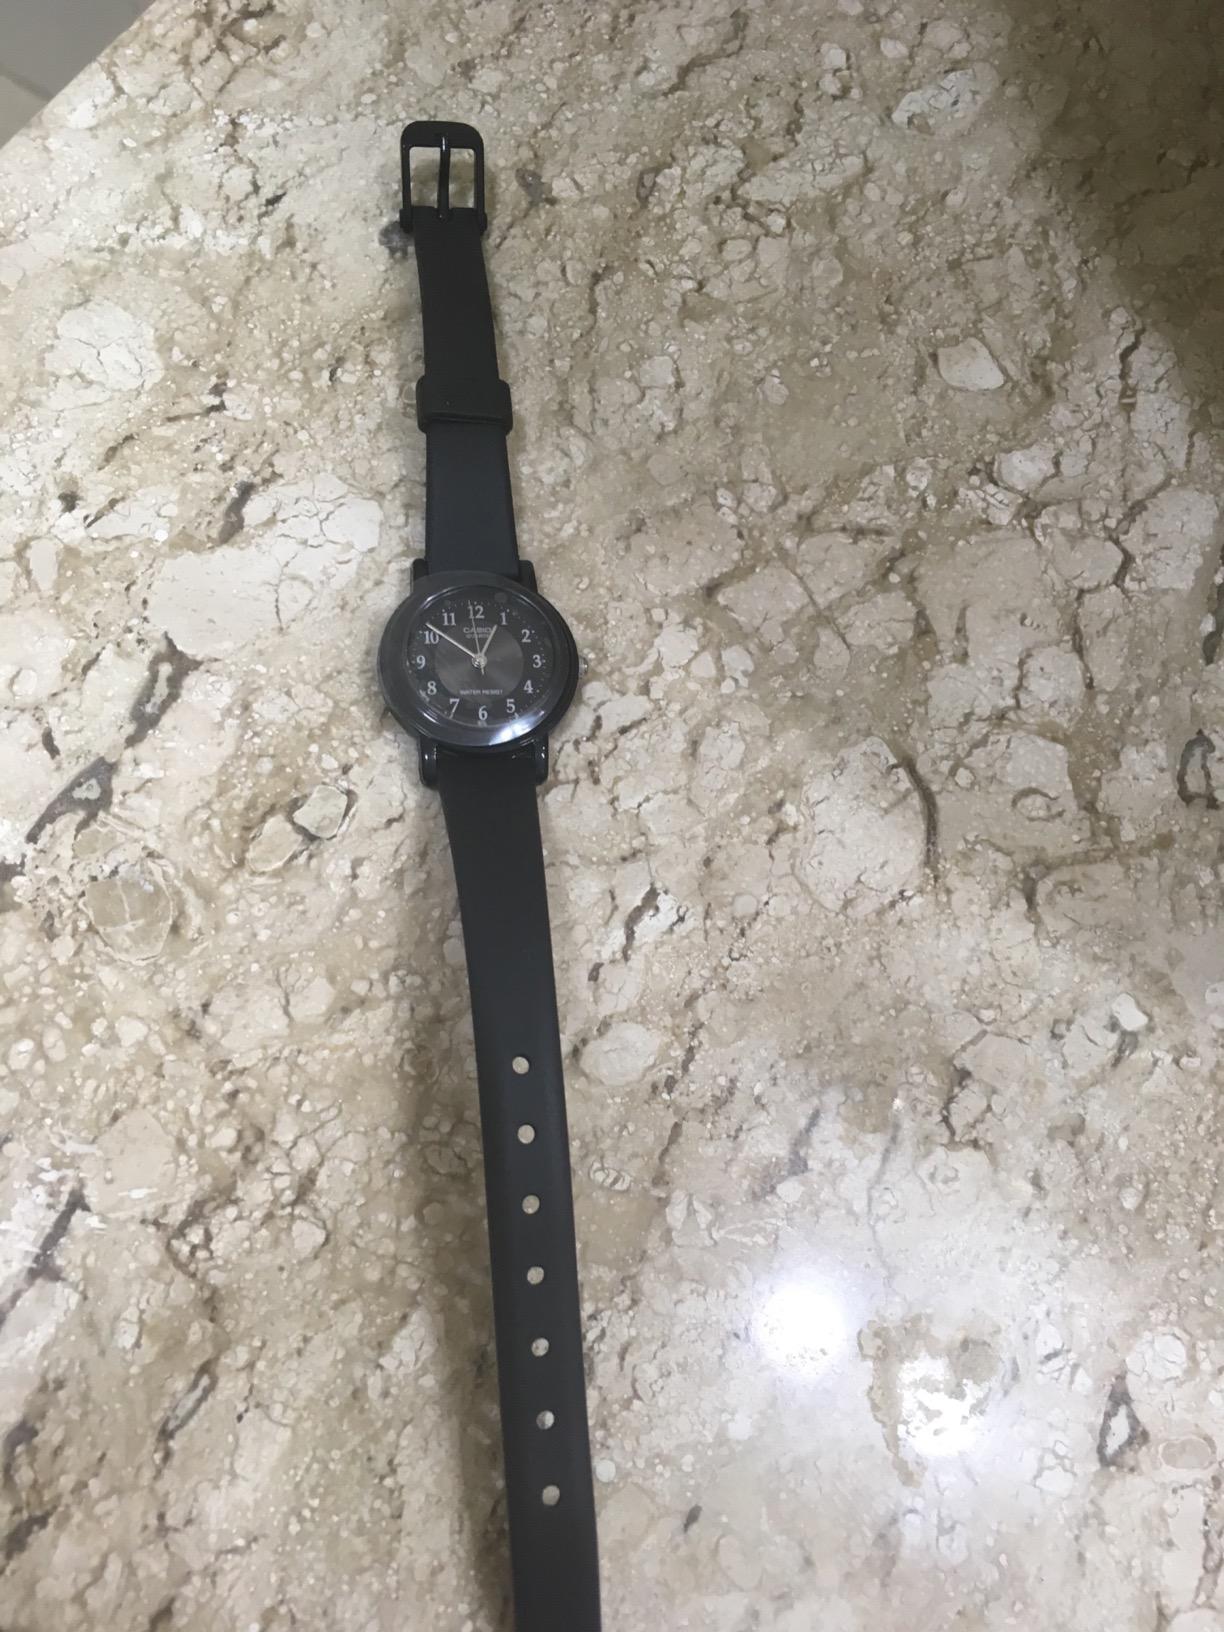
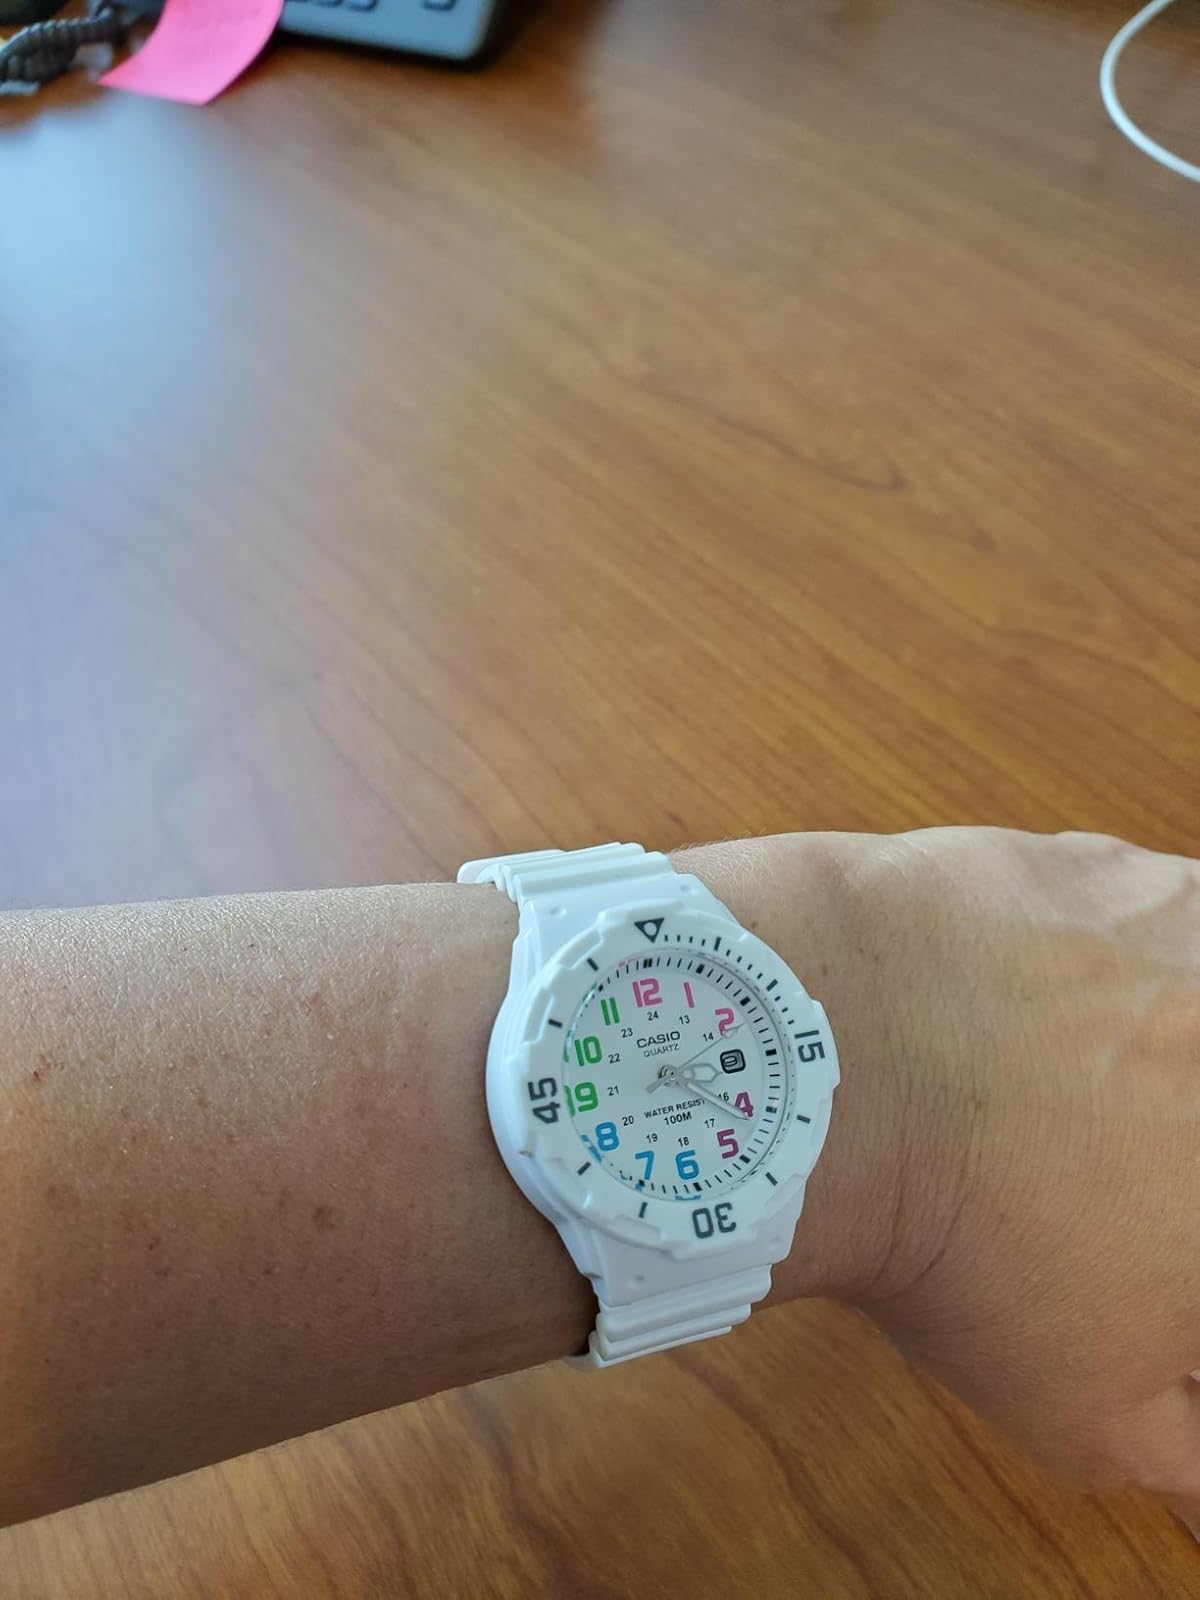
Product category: accessories_watch
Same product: no